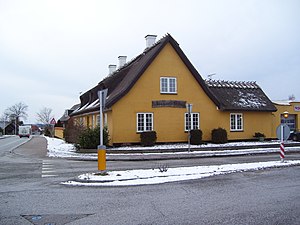
Ramløse / Billeder fra Ramløse
Ramløse gamle skole
Ramløse er en by i Nordsjælland med 1.589 indbyggere, beliggende i Ramløse Sogn umiddelbart nordøst for Arresø. Ramløse tilhører Gribskov Kommune og ligger i Region Hovedstaden.